Florin (Australian coin)

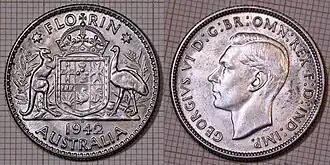
1942 S florin minted during the reign of George VI, showing the last common reverse design for Australian florins.

Florins minted from 1910 to 1945 were produced with a .925 sterling silver content, weighing with an actual silver weight (ASW) of . Florins minted from 1946 to 1963 were produced with a .500 silver content (50% silver), weighing 11.31 grams with an ASW of . The coin was minted until 1963, with some years omitted: no florins were minted in 1920, 1929–30, 1937, 1948–50 and 1955. Also, commemorative florins were issued for the following years: 1927, 1934–35, 1951, and 1954. Two different designs were issued in each of the commemorative years (the "regular" approved issue plus the specially approved memorial designs). Also, no coins of any denomination were issued in 1965, as all minting was shut down in preparation for decimalisation. During World War II, between 1942 and 1944, florin production was supplemented by coinage produced at the San Francisco branch of the United States Mint. These coins bear a small "S" mint mark below the Australian coat of arms.